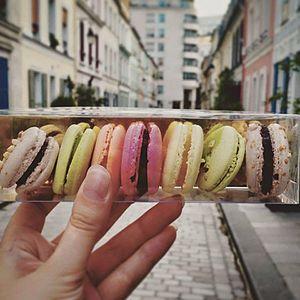
Aquafaba, jus de légumineuse ou eau de légumineuse, est le nom d'une eau dans laquelle sont cuites des graines de légumineuses comme des pois chiches, qui est ensuite éventuellement réduite. Cette eau a un aspect visqueux.